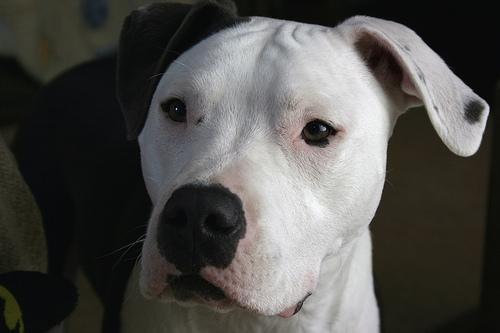
American_Staffordshire_terrier